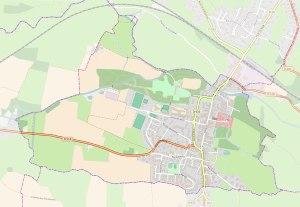
Pont-de-Veyle est une commune française du département de l'Ain. Les habitants de Pont-de-Veyle s'appellent les Pont-de-Veylois et les Pont-de-Veyloises.